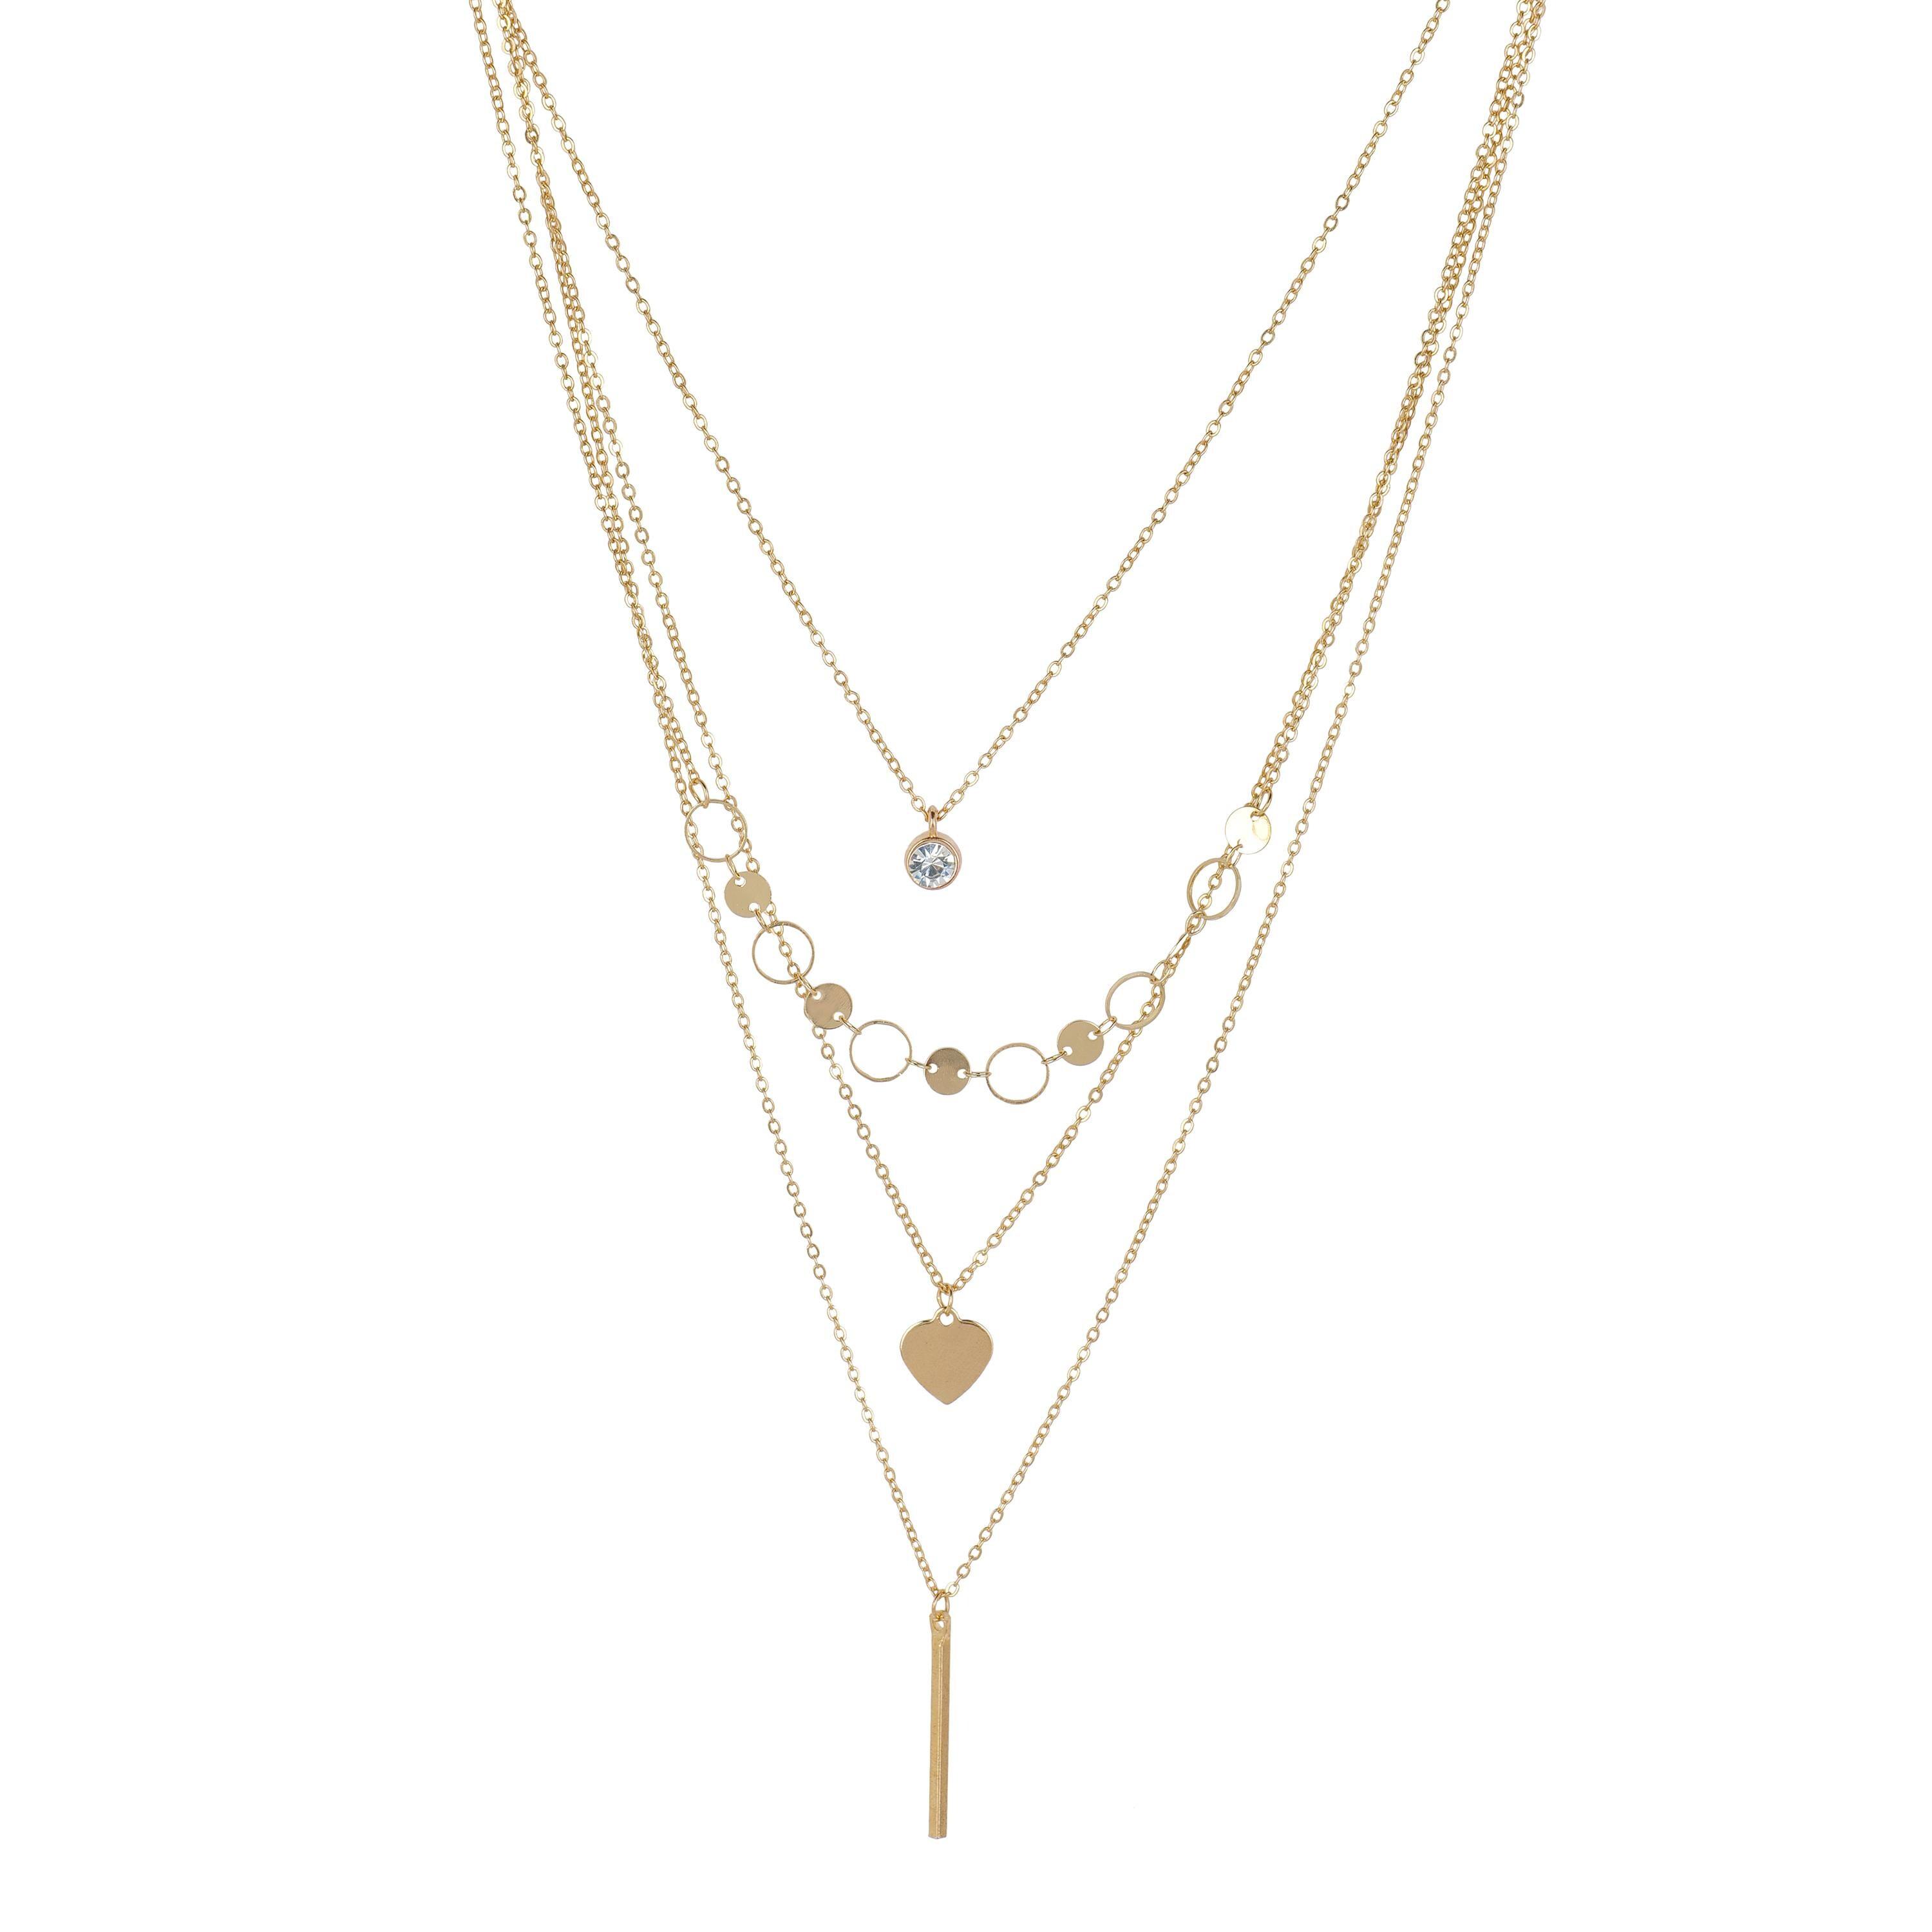
JIYANSHI FASHION : Multi Layer/Single Layer Crystal Chain Pendant Necklace for Women and Girls
Type: Necklaces & Pendants
Brand: JIYANSHI FASHION
Price: Rs. 399
 Enhance your style with our Crystal Chain Pendant Necklace, a perfect blend of elegance and sophistication. Latest stylish design western gold Single/Multi layered chain pendant necklace for women. This party / casual wear multilayer necklace set is made of quality material which looks stylish and goes perfect with any attire. This jewelry is perfectly suited for wedding or casual party wear. Ideal valentine, birthday, anniversary gift for someone you love.
Features: COLOR : GOLD,IDEAL: WOMEN::GIRLS,HIGH QUALITY